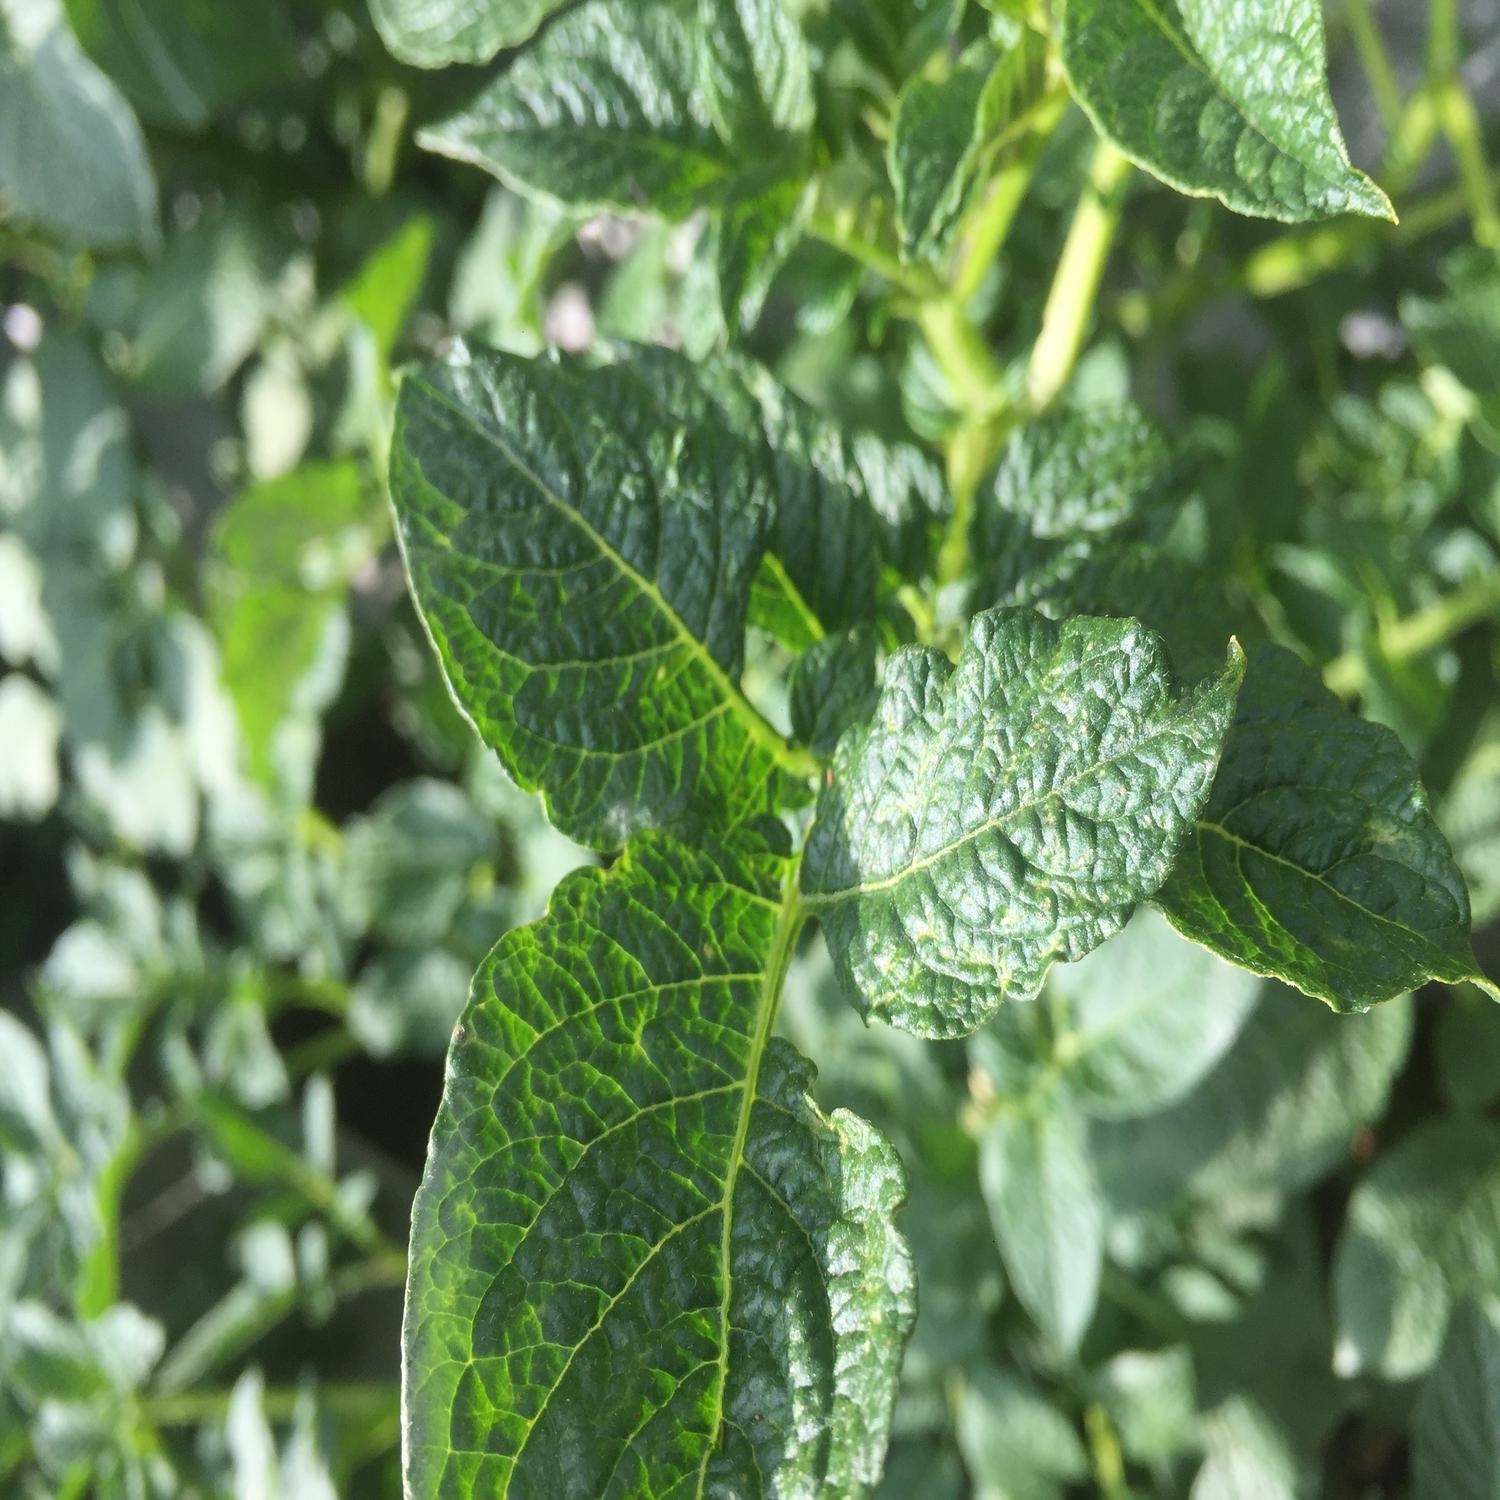
Label: Virus